Dirk von Lowtzow

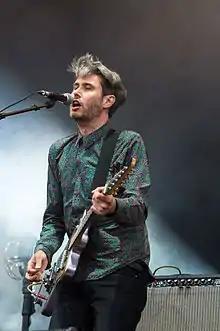
Von Lowtzow in 2013

Dirk von Lowtzow (born 21 March 1971) is a German musician. He has been the singer and guitarist with German rock band Tocotronic since 1994. Since 2001 he has also been active with the German electronic music project . In 1997, he took part in the compilation disc "Musik für junge Leute" with the song "Charlotte", which refers to a L'Âge d'or label employee by that name.